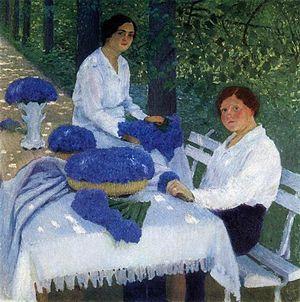
La villégiature est un séjour à la campagne pendant la belle saison. Par analogie, il s'agit de tout séjour passager et agréable en dehors de chez soi.
Igor Emmanouïlovitch Grabar est un peintre, un historien d'art et un muséologue soviétique né le 13 mars 1871 à Budapest et décédé le 16 mai 1960 à Moscou.